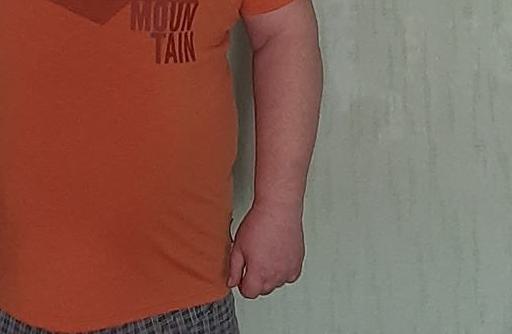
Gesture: no_gesture